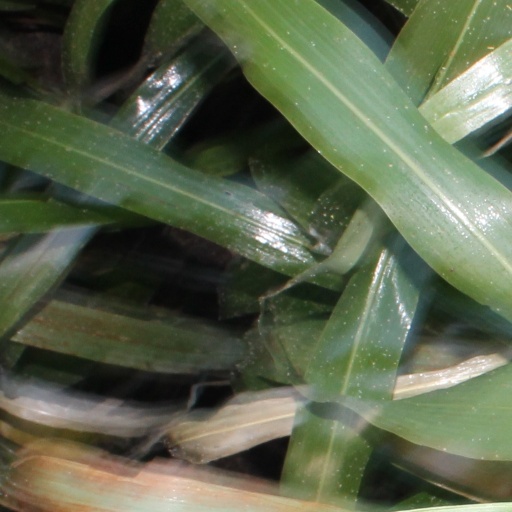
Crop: sorghum